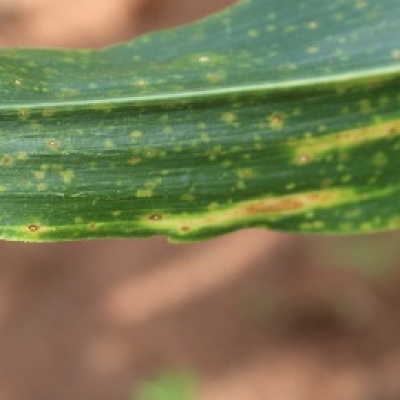
Label: Corn_(Maize)___Leaf_Spot